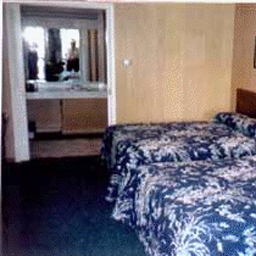
Room type: bedroom